Siddhartha (2015 film)

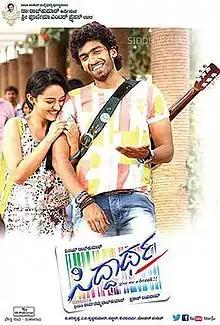
Poster

Siddhartha is a 2015 Indian Kannada-language romance film directed by Prakash of "Milana" fame and produced by Parvathamma Rajkumar. The film stars Vinay Rajkumar, son of actor Raghavendra Rajkumar, in his debut, along with Apoorva Arora in the lead roles. The film has the musical score and soundtrack composed by Stephen Prayog. The film, launched officially on 2 May 2014 and released across cinema halls on 23 January 2015. The film was a box office hit.